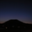
Label: mountain